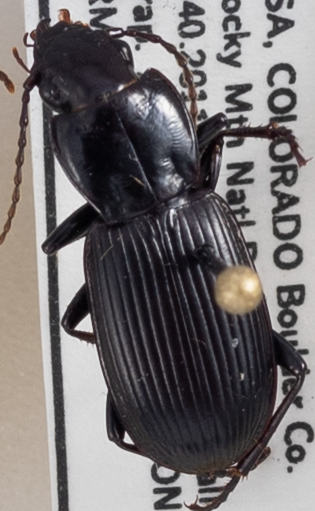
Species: Pterostichus protractus
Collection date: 2022-05-24
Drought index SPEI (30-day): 0.264
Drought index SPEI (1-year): -1.064
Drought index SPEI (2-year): -1.16